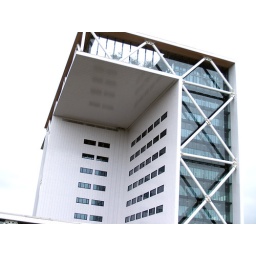
modern office building in zoetermeer, the netherlands